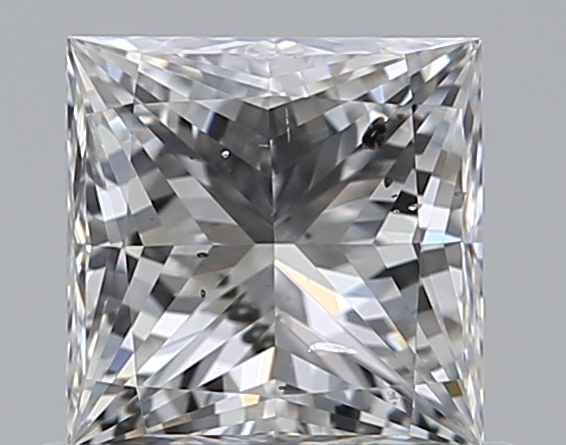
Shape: princess
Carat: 0.7
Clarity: SI2
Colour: E
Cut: EX
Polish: VG
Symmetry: VG
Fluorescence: N
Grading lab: GIA
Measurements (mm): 4.81 x 4.79 x 3.5